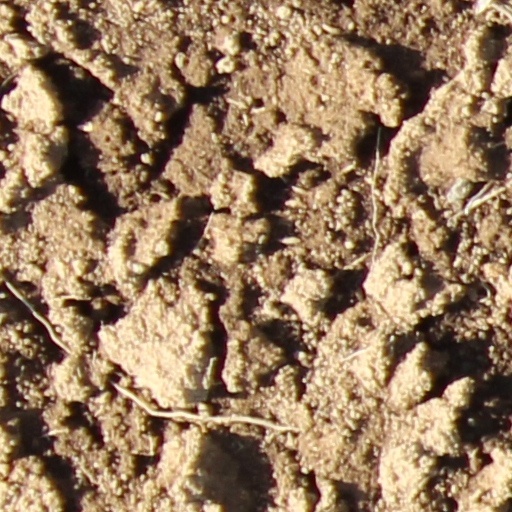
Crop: wheat